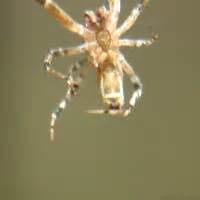
Label: spider